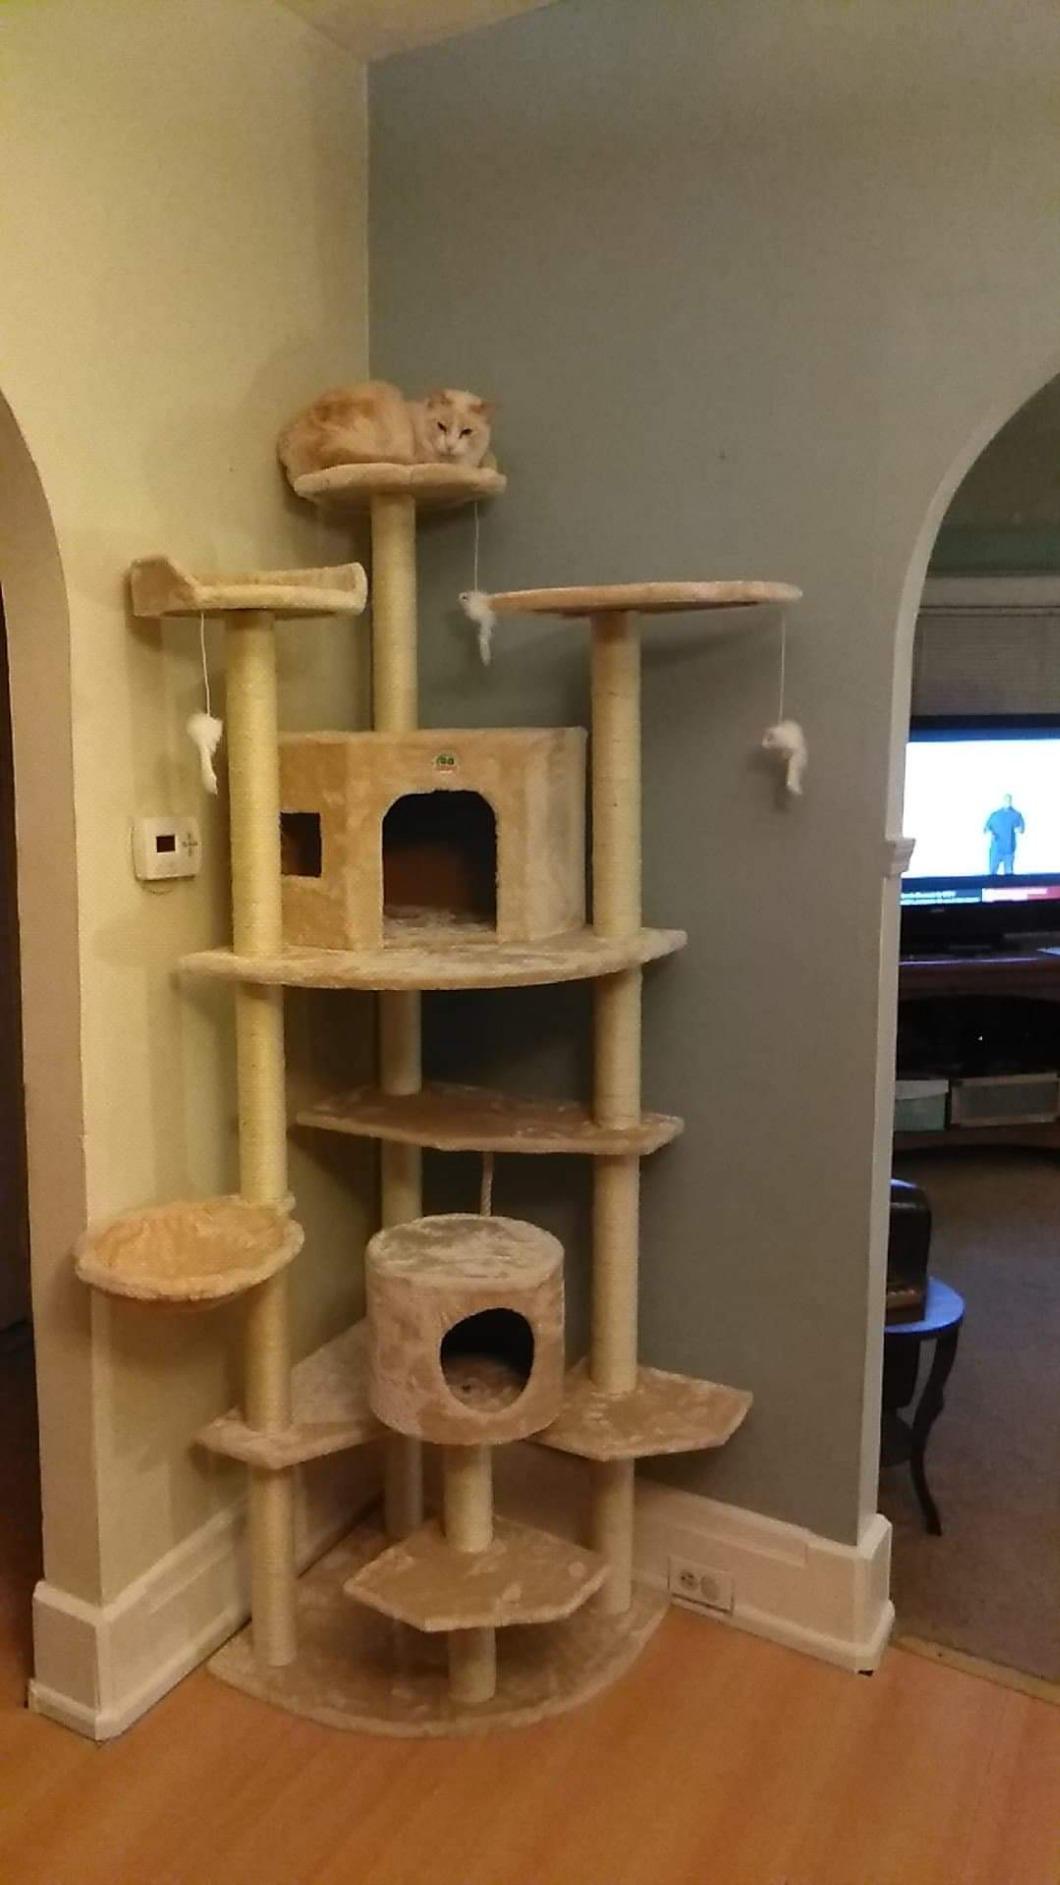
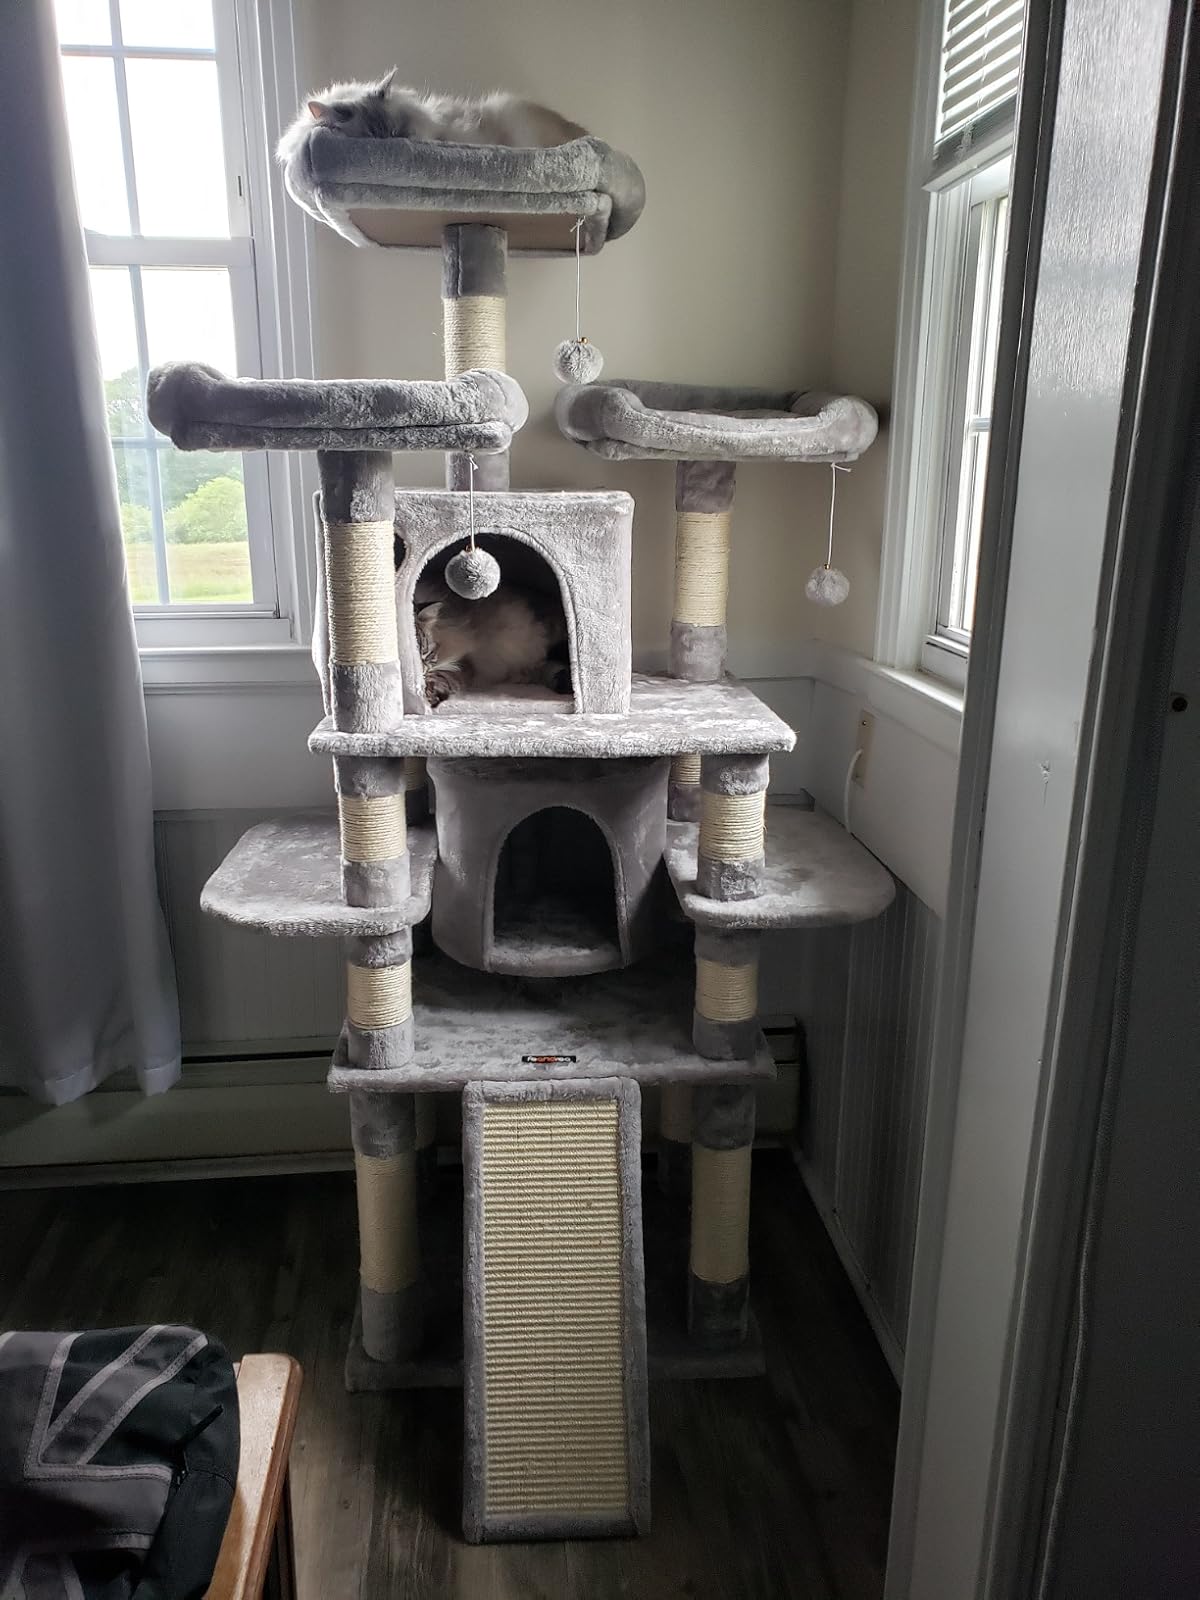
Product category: items_cat tree
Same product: no